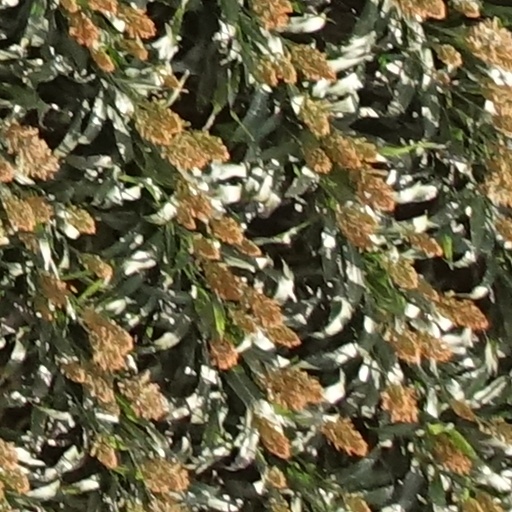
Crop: sorghum